Utopia, Limited

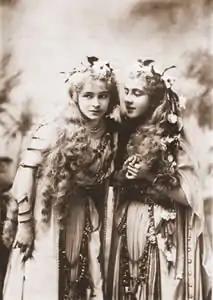
Owen and Perry as Nekaya and Kalyba

On the fictional South Pacific island of Utopia, the monarch, King Paramount, has sent his eldest daughter, Princess Zara, to Girton College in England. He hopes that her training there will contribute to his plan to civilise his people. The Public Exploder, Tarara, disturbs the languor of the Utopian maidens ("In lazy languor, motionless") to remind them of his duty to blow up the King with dynamite if the two "Wise Men", Scaphio and Phantis, order him to do so; Tarara would then be appointed King. The Wise Men appear, heralded by the chorus ("O make way for the Wise Men") and note that their duty is to spy upon the King to prevent "rascality" ("In every mental lore"). Phantis proclaims his love for the Princess Zara, and Scaphio promises to help him win her ("Let all your doubts take wing").